Newington Trinity Church

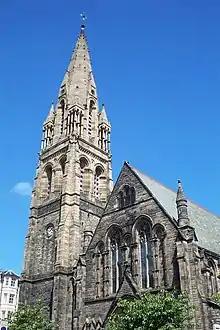

Newington Trinity Church, formerly Mayfield Salisbury Church and Mayfield North Church and also informally known as Mayfield Church, is a parish church of the Church of Scotland. It is located in the Newington district of Edinburgh, approximately south of the city centre. The building was designed by Hippolyte Blanc, with construction taking place between 1875 and 1879. Extensive renovations were carried out in 1969 following a major fire which destroyed most of the roof. The building is noted for the range and quality of its stained glass. The present congregation is the product of several mergers, most recently of Mayfield Salisbury Church with Priestfield Parish Church and Craigmillar Park Church in 2025.